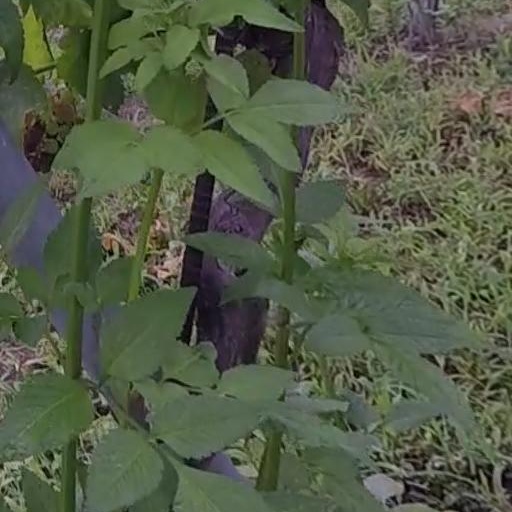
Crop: grape